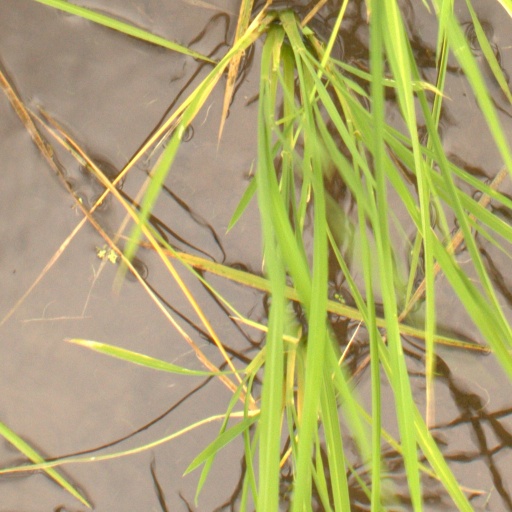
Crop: rice